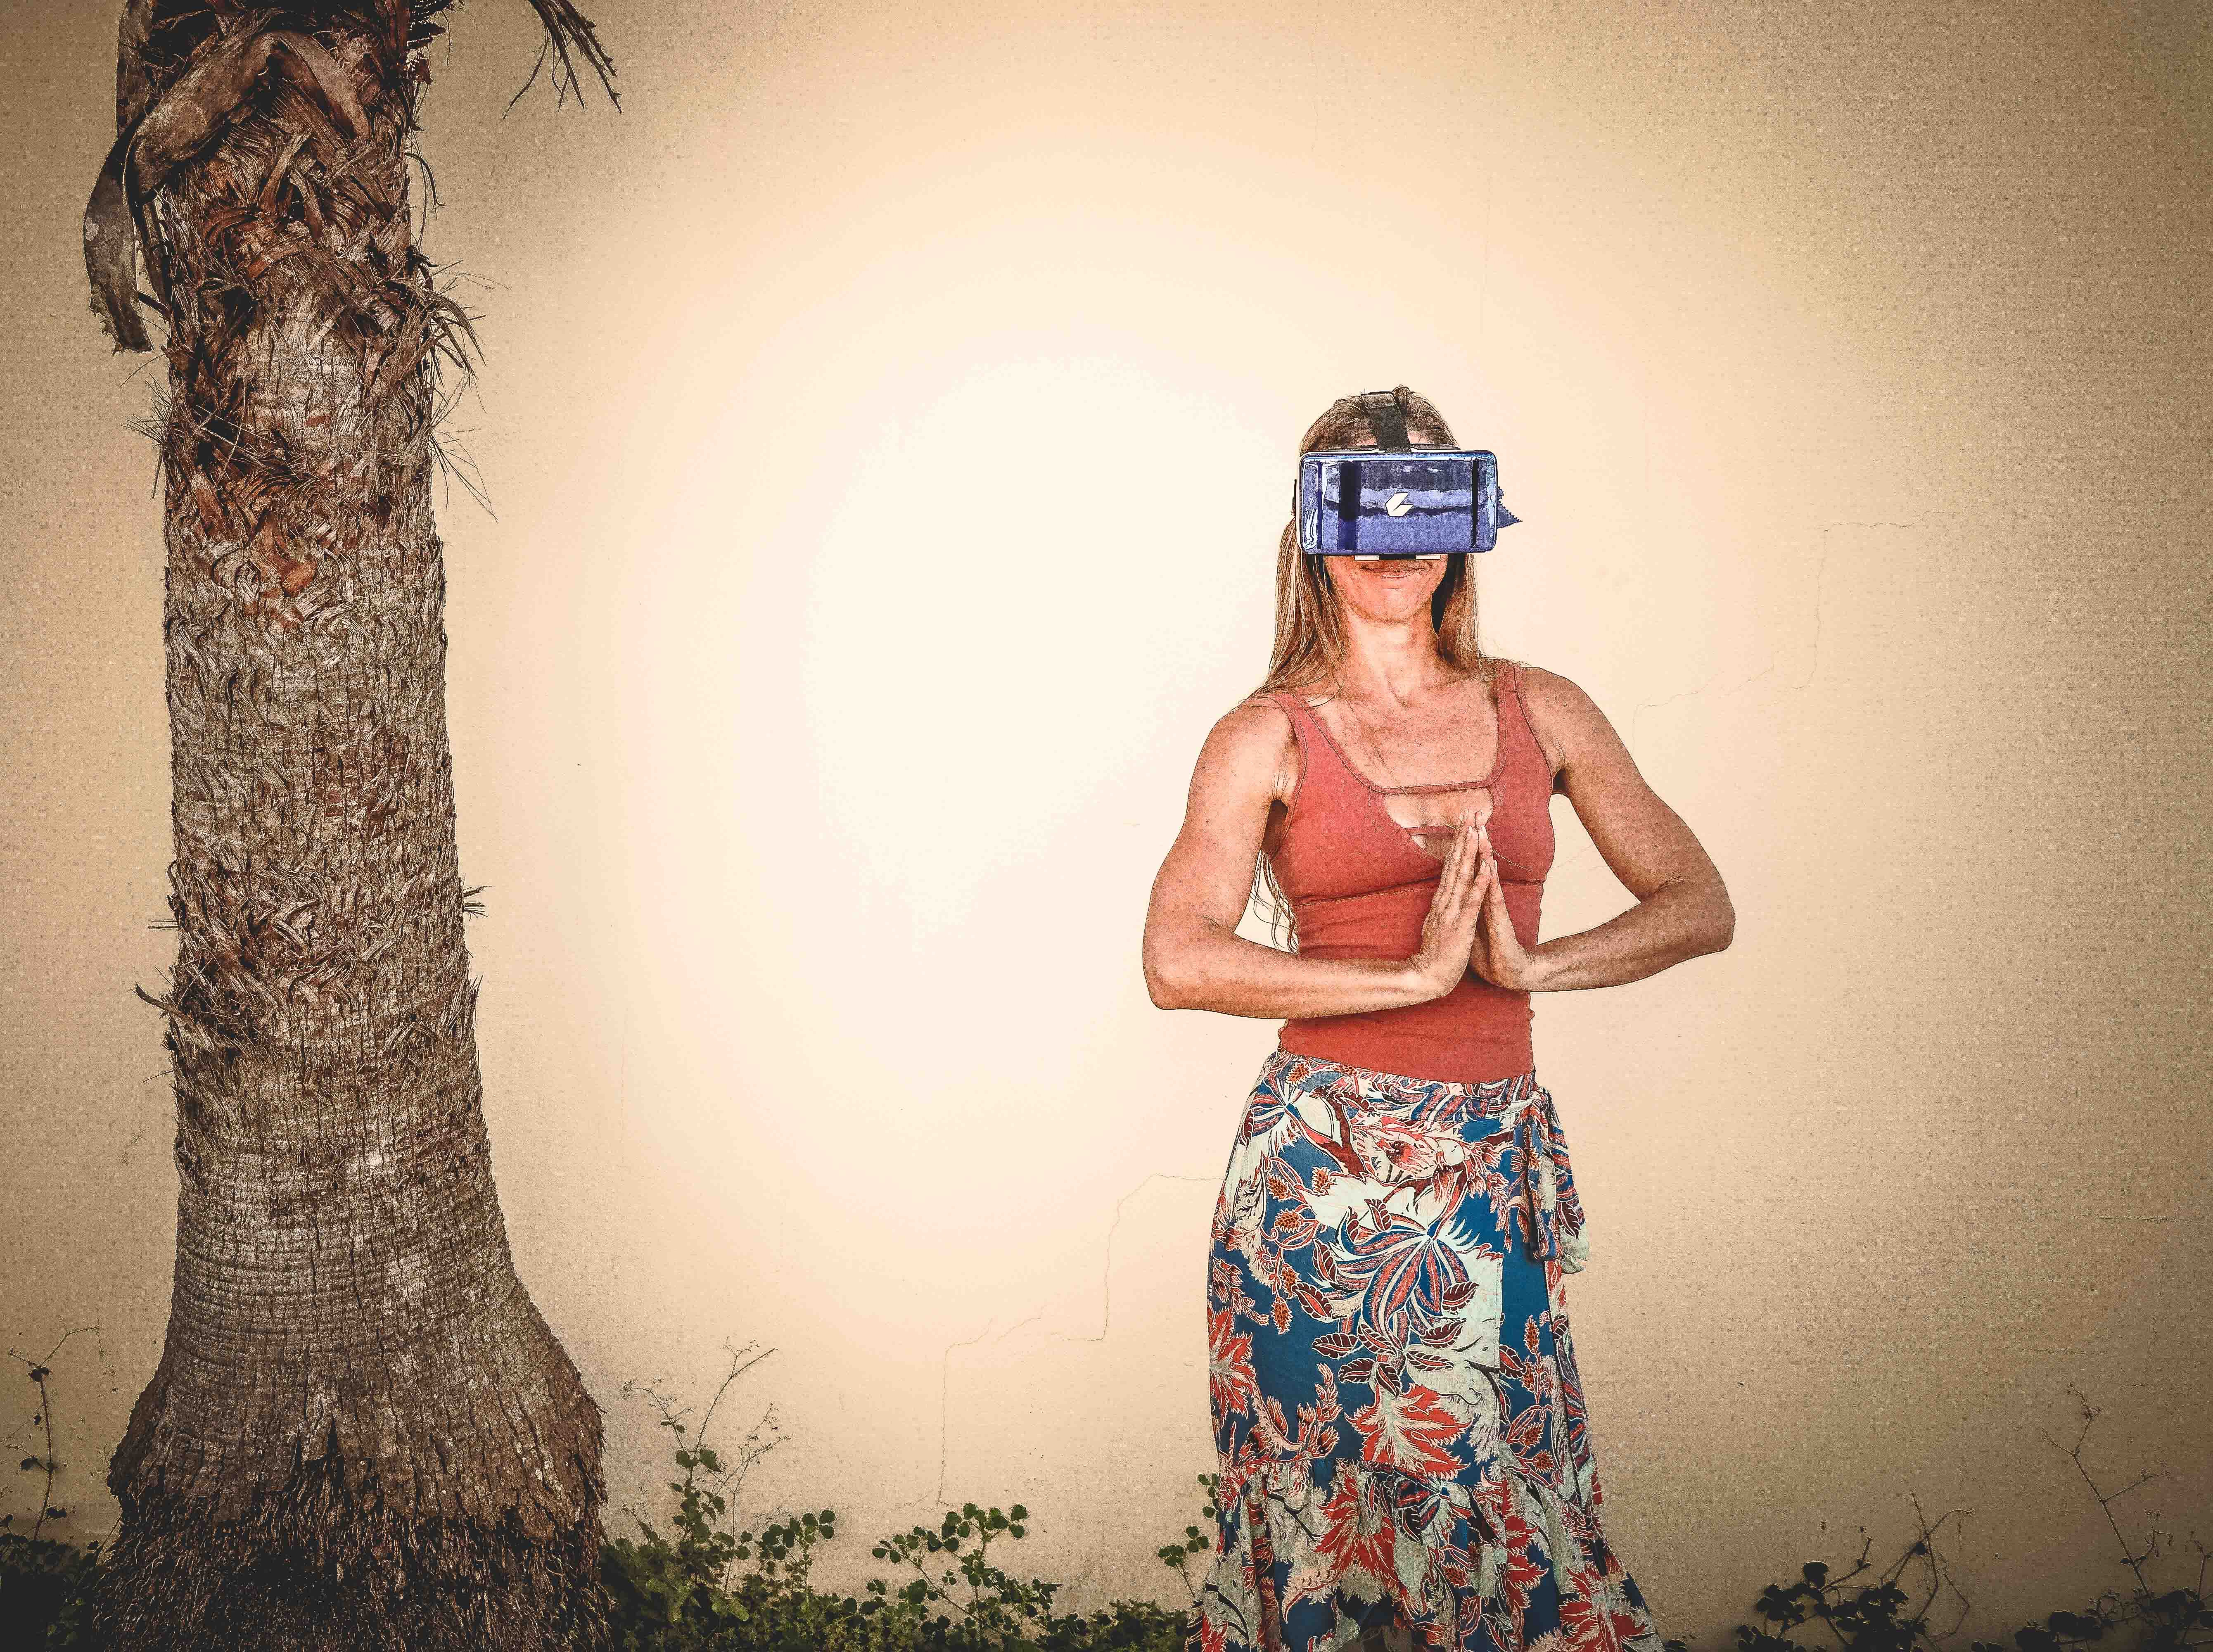
tree, fashion, dress, arm, photography, headgear, glasses, photo shoot, plant, vacation, trunk, visual arts